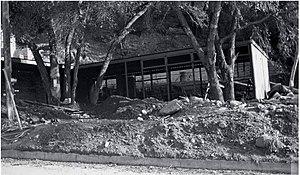
La Maison Koenig n° 1 est la première maison construite par l'architecte Pierre Koenig, en 1950, sur un terrain situé à Glendale. Cette habitation de 93 m² constitue le tout premier manifeste de l'emploi de l'acier dans une construction individuelle, salué dès l'époque, notamment par l'industrie de l'acier.